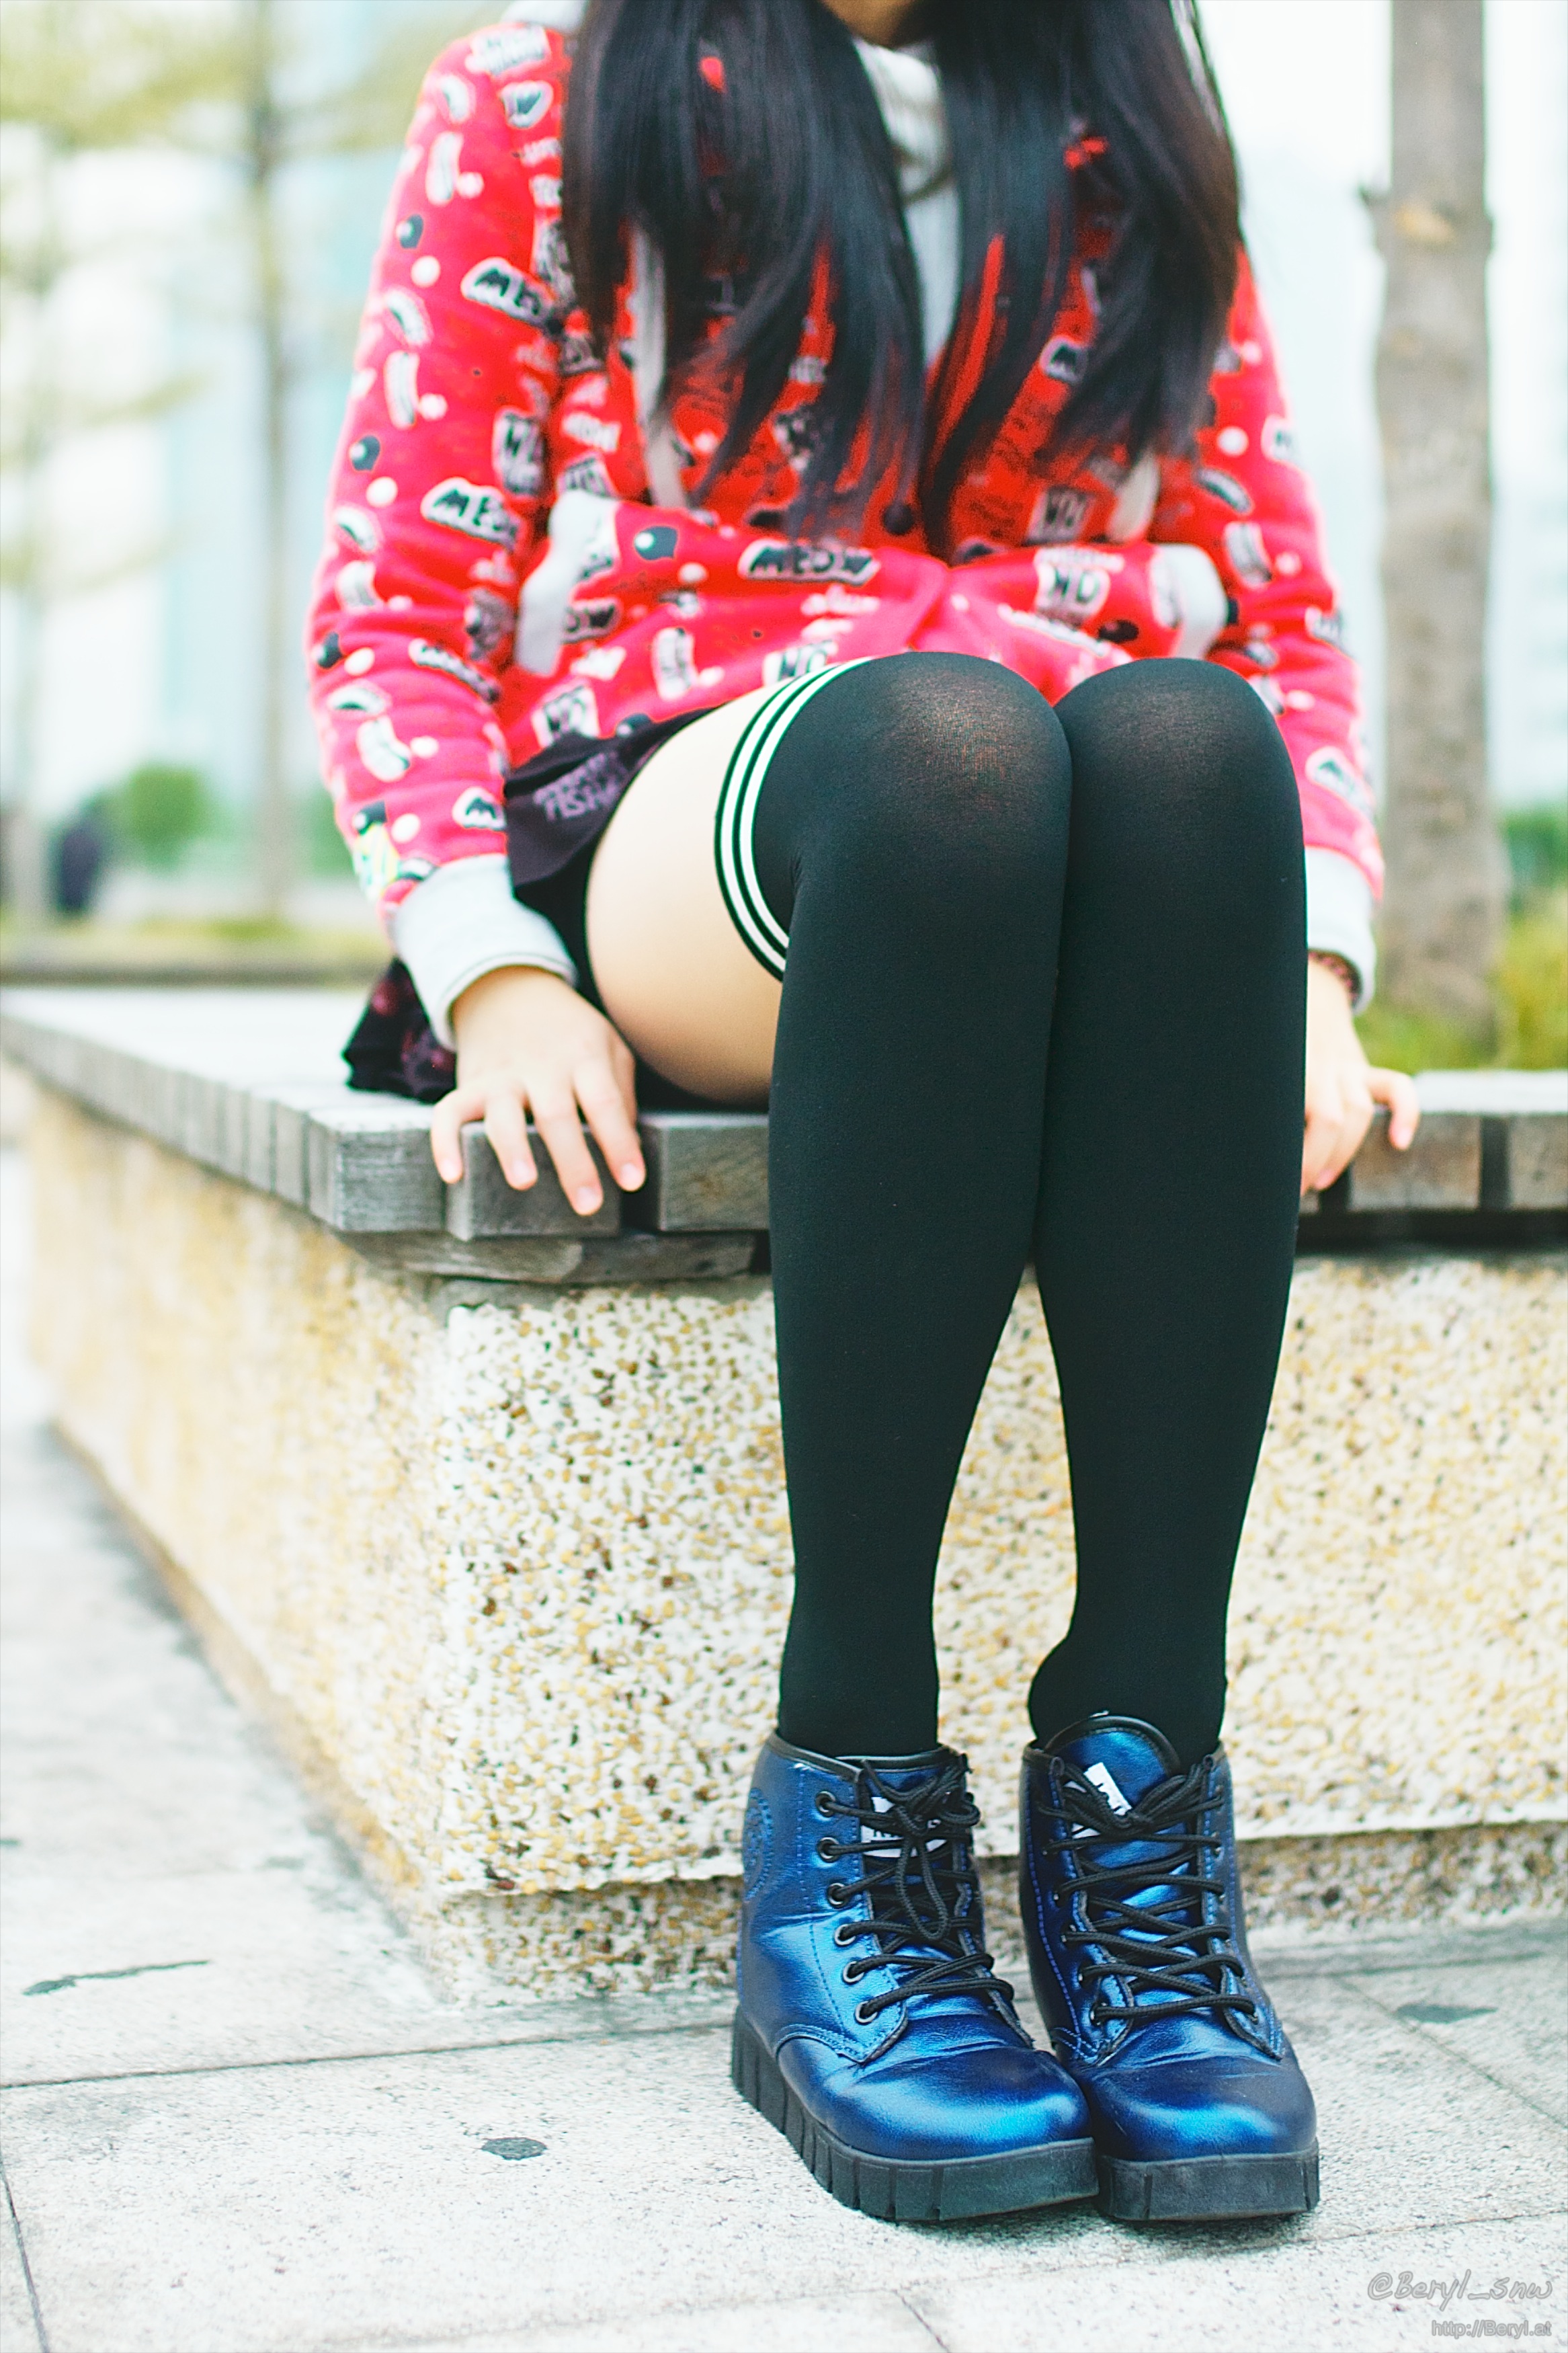
shoe, winter, bokeh, blur, girl, feet, cute, boot, leg, pattern, spring, red, foot, fashion, nikon, clothing, black, lady, human body, trousers, legs, boots, sneakers, thigh, footwear, leggings, faceless, school, socks, tights, kneesocks, pantyhose, knee, shortskirt, kneehigh, 350mmf14, d70, whitepattern, photo shoot, high heeled footwear